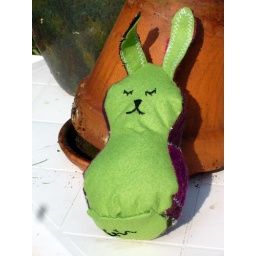
Chilling by the plant pot